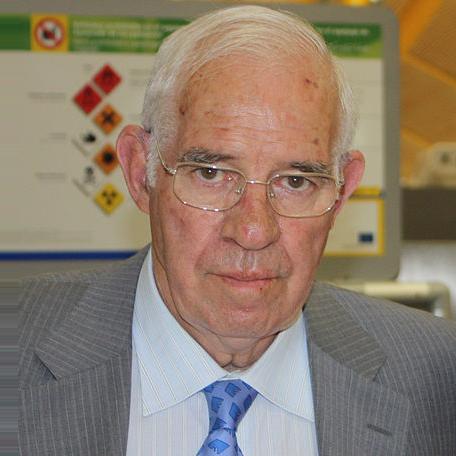
Age: 69